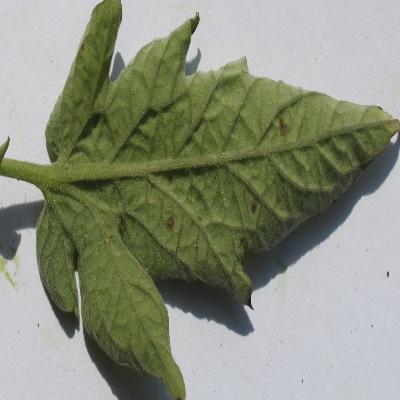
Crop: Tomato
Condition: septoria leaf spot